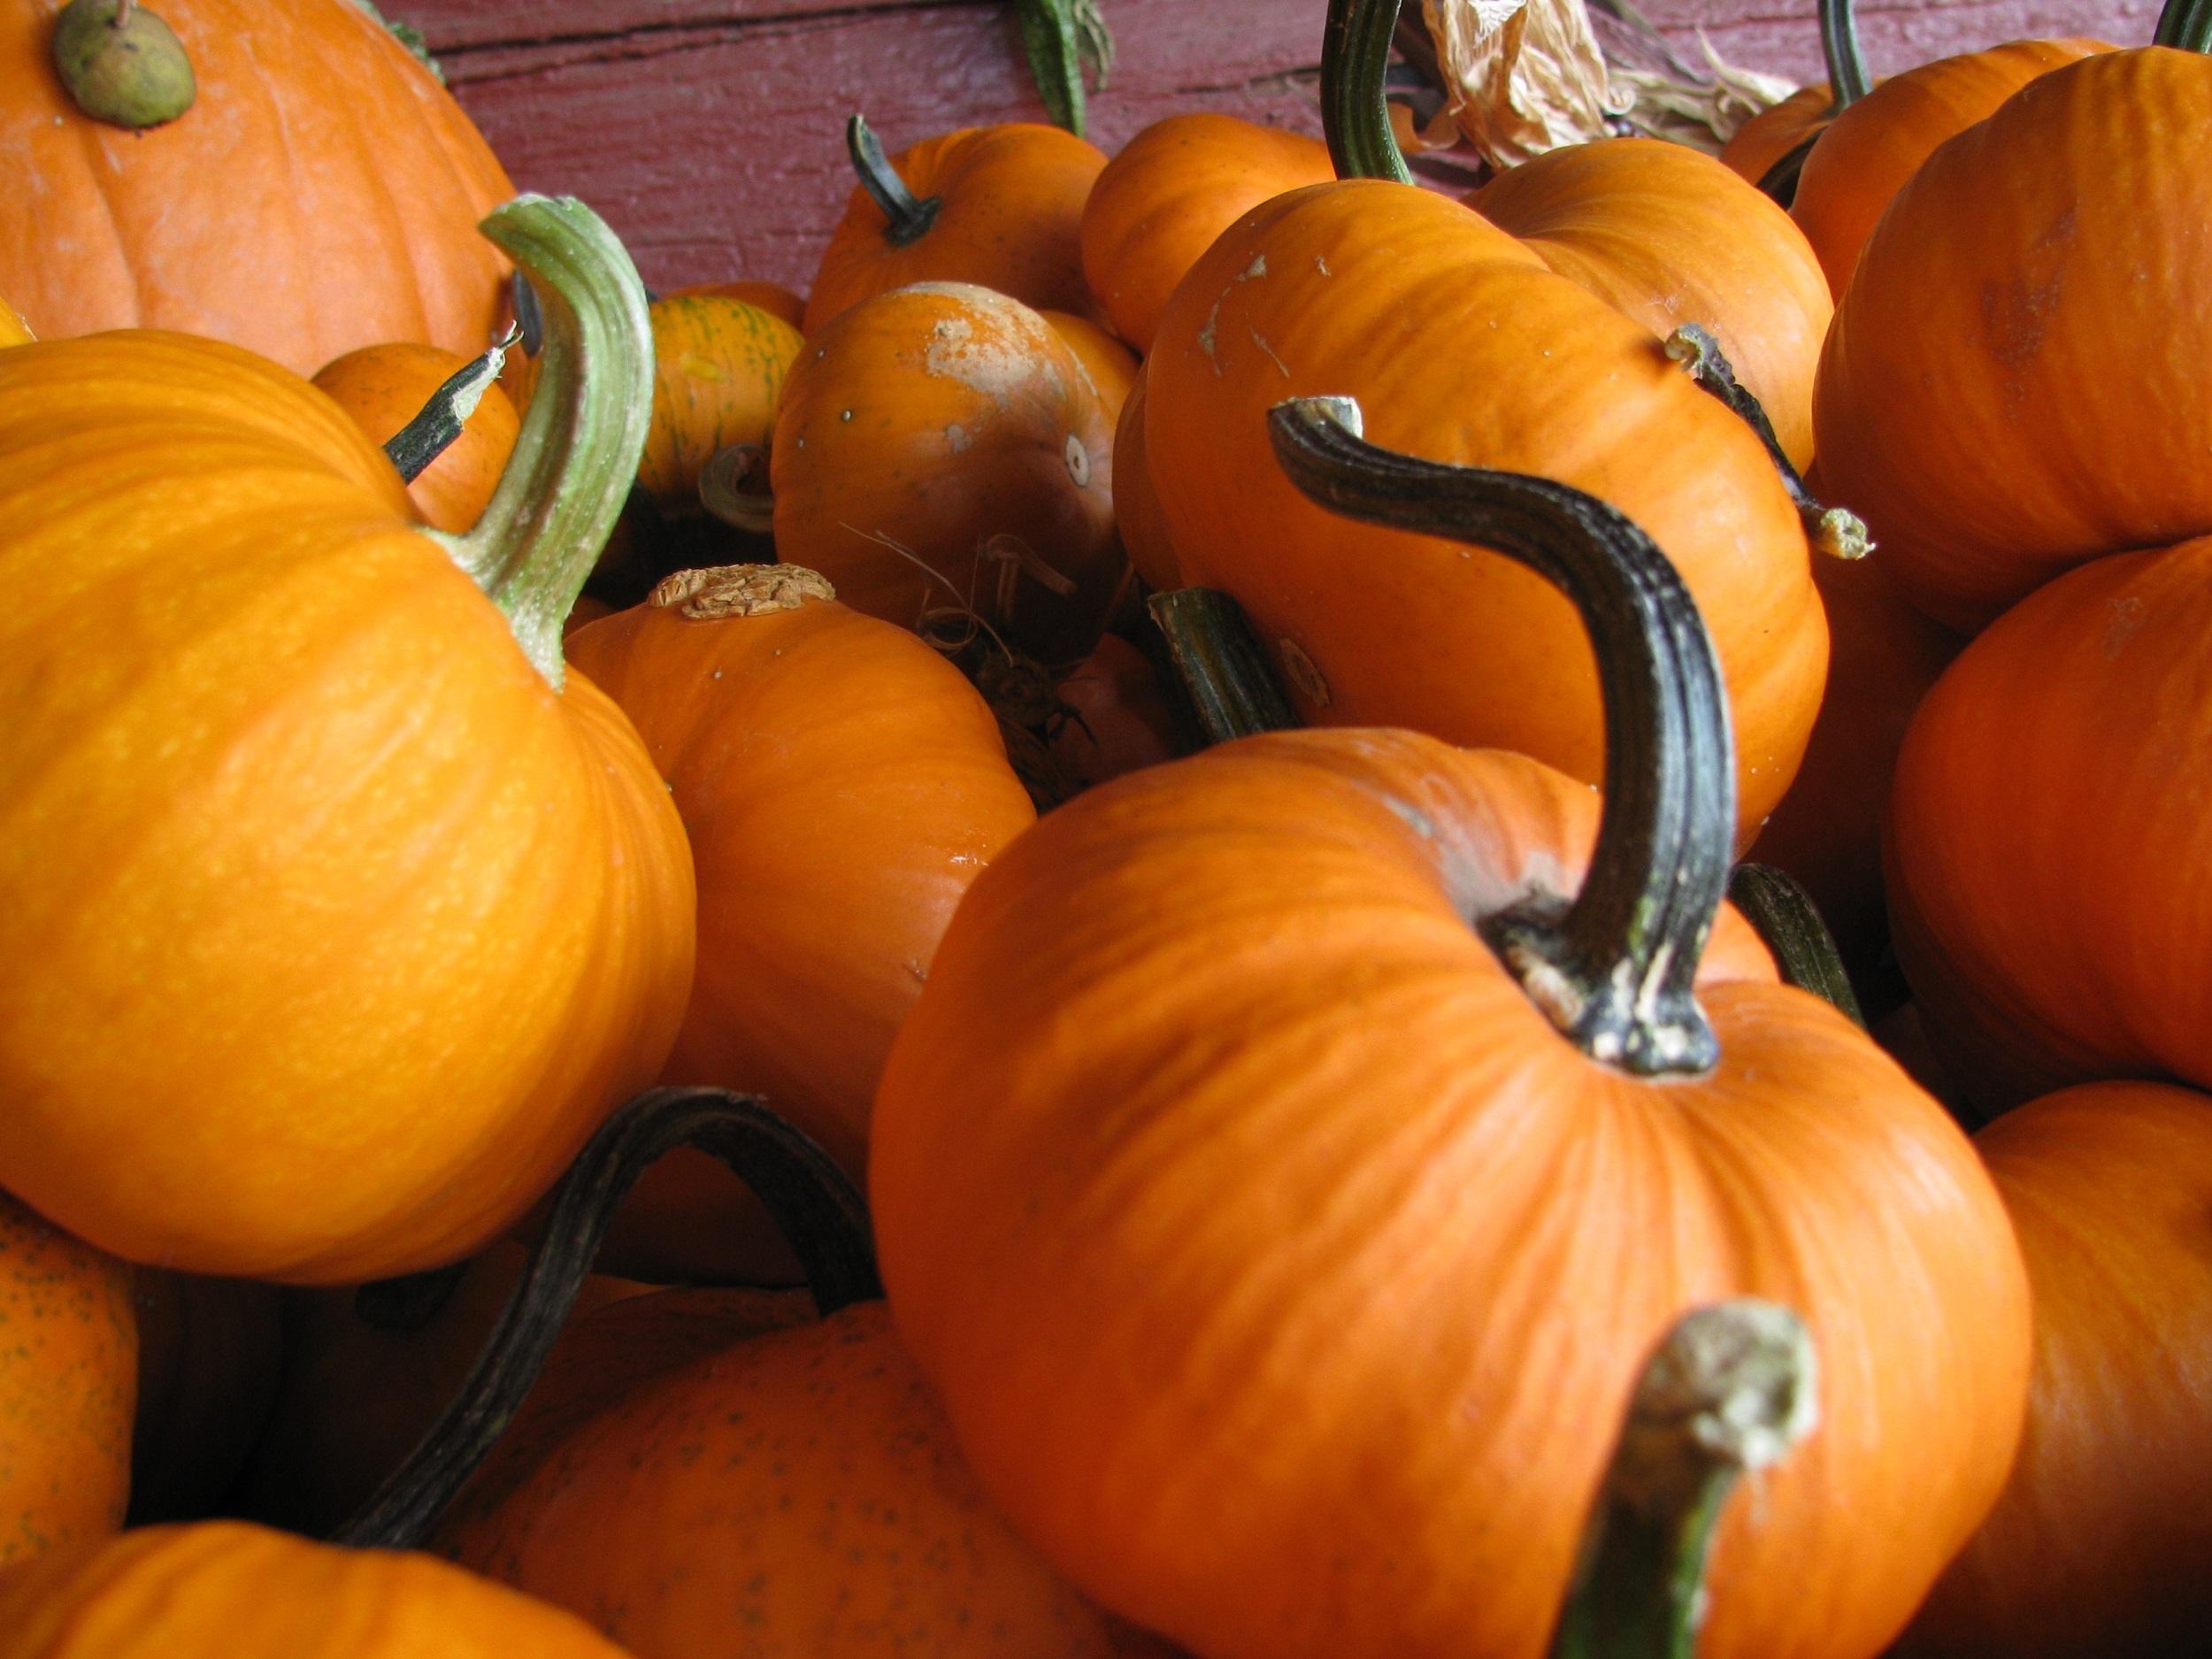
plant, ripe, decoration, orange, food, harvest, produce, vegetable, autumn, pumpkin, fresh, agriculture, gourd, festive, jack o lantern, calabaza, carving, pumpkins, cucurbita, farmer's market, winter squash